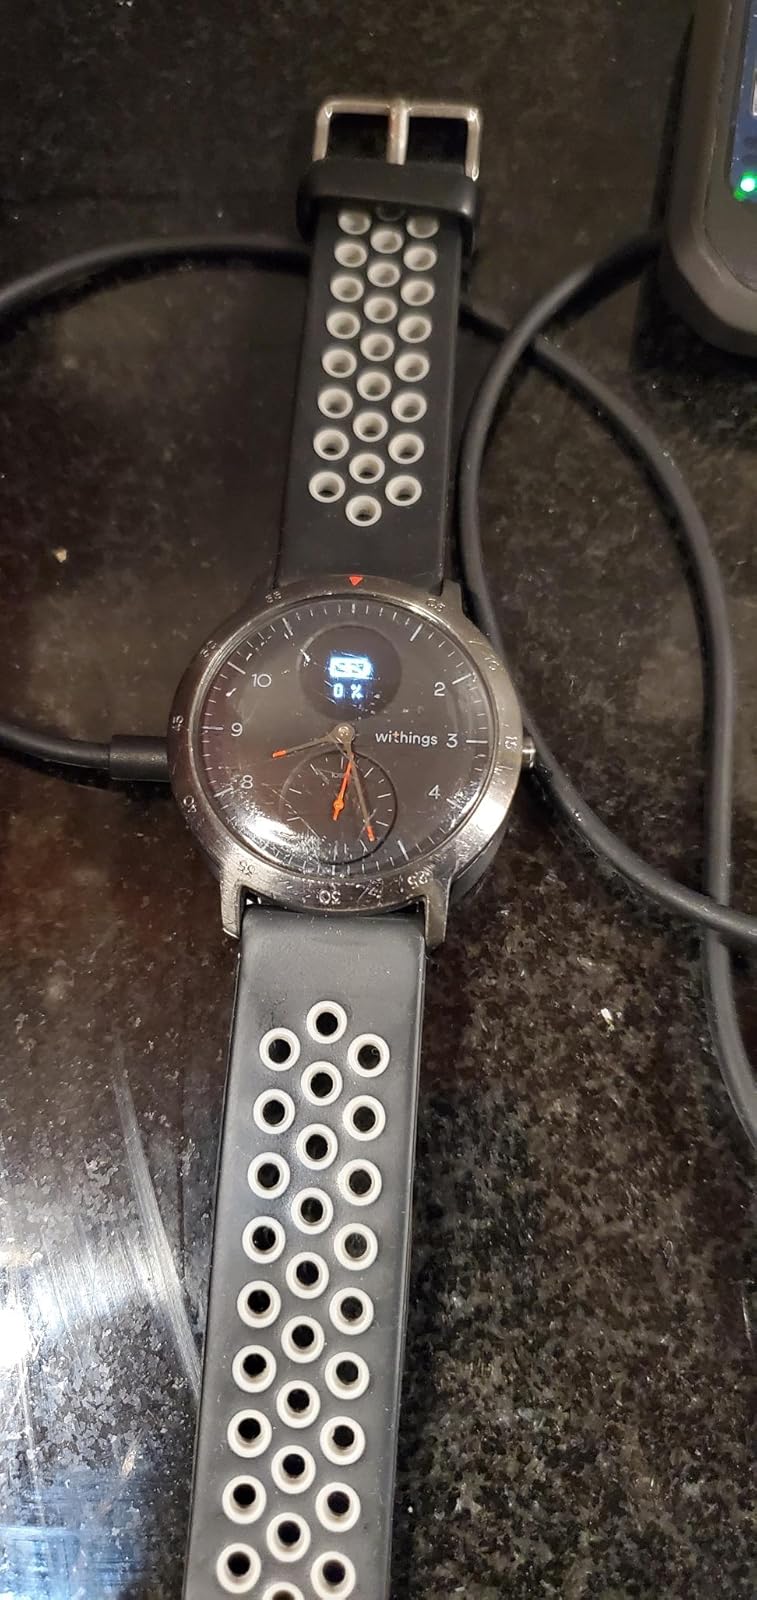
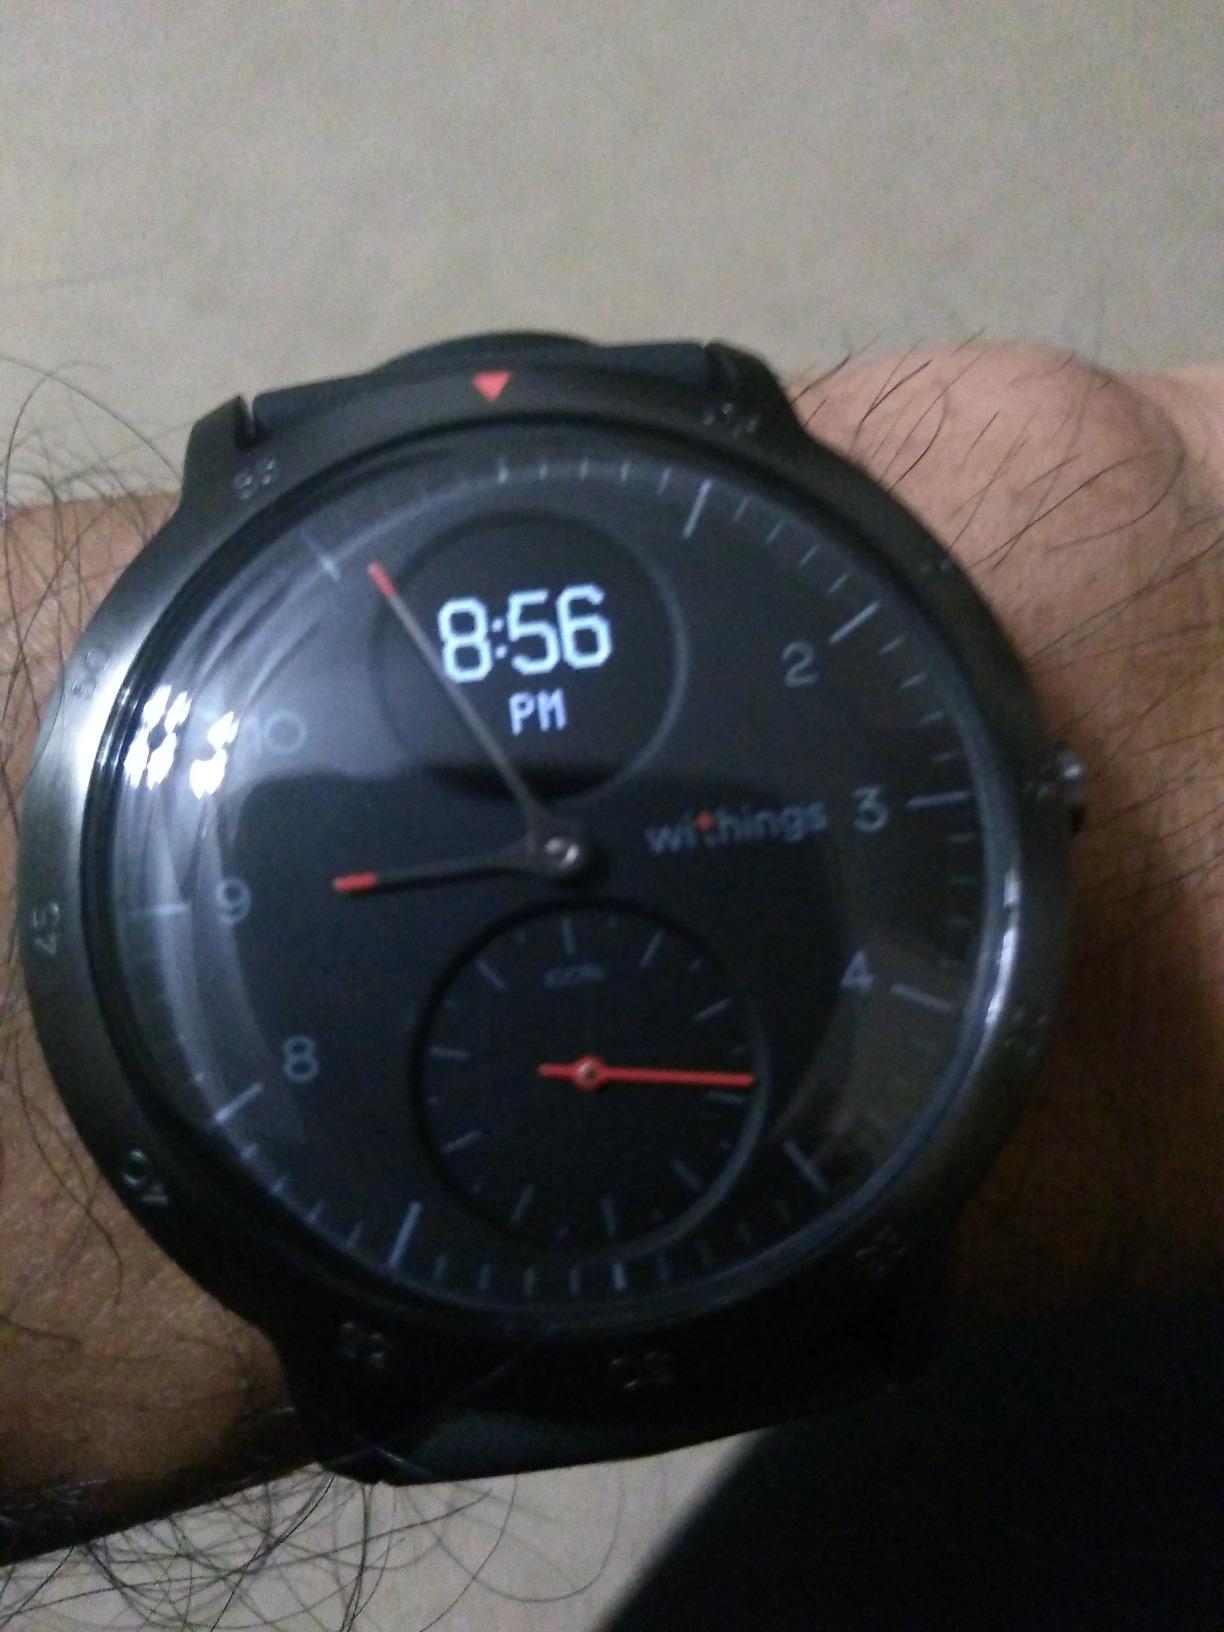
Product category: smartwatch
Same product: yes